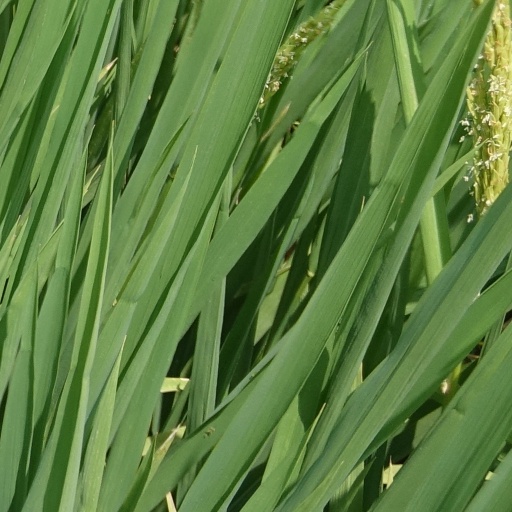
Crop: rice